Zalewajka

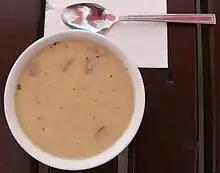
Zalewajka from Piła

Zalewajka is a traditional rustic soup made of diced and boiled potatoes and overflowed with sour rye made from sourdough bread. It also often contains Polish sausage and dried mushrooms.